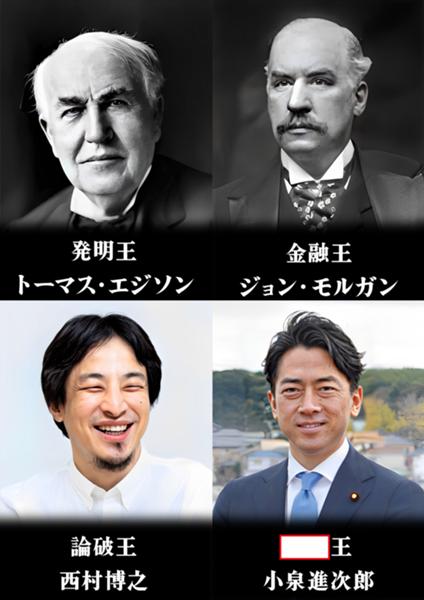
回答: キングオブリピート